Doug Cosbie

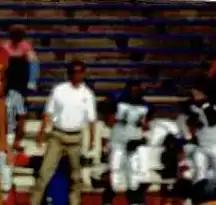
Doug Cosbie coaching the Los Angeles Dragons at San Antonio.

Douglas Durant Cosbie (born March 27, 1956) is an American former professional football player who was a tight end in the National Football League (NFL) for the Dallas Cowboys. He played college football at Santa Clara University.